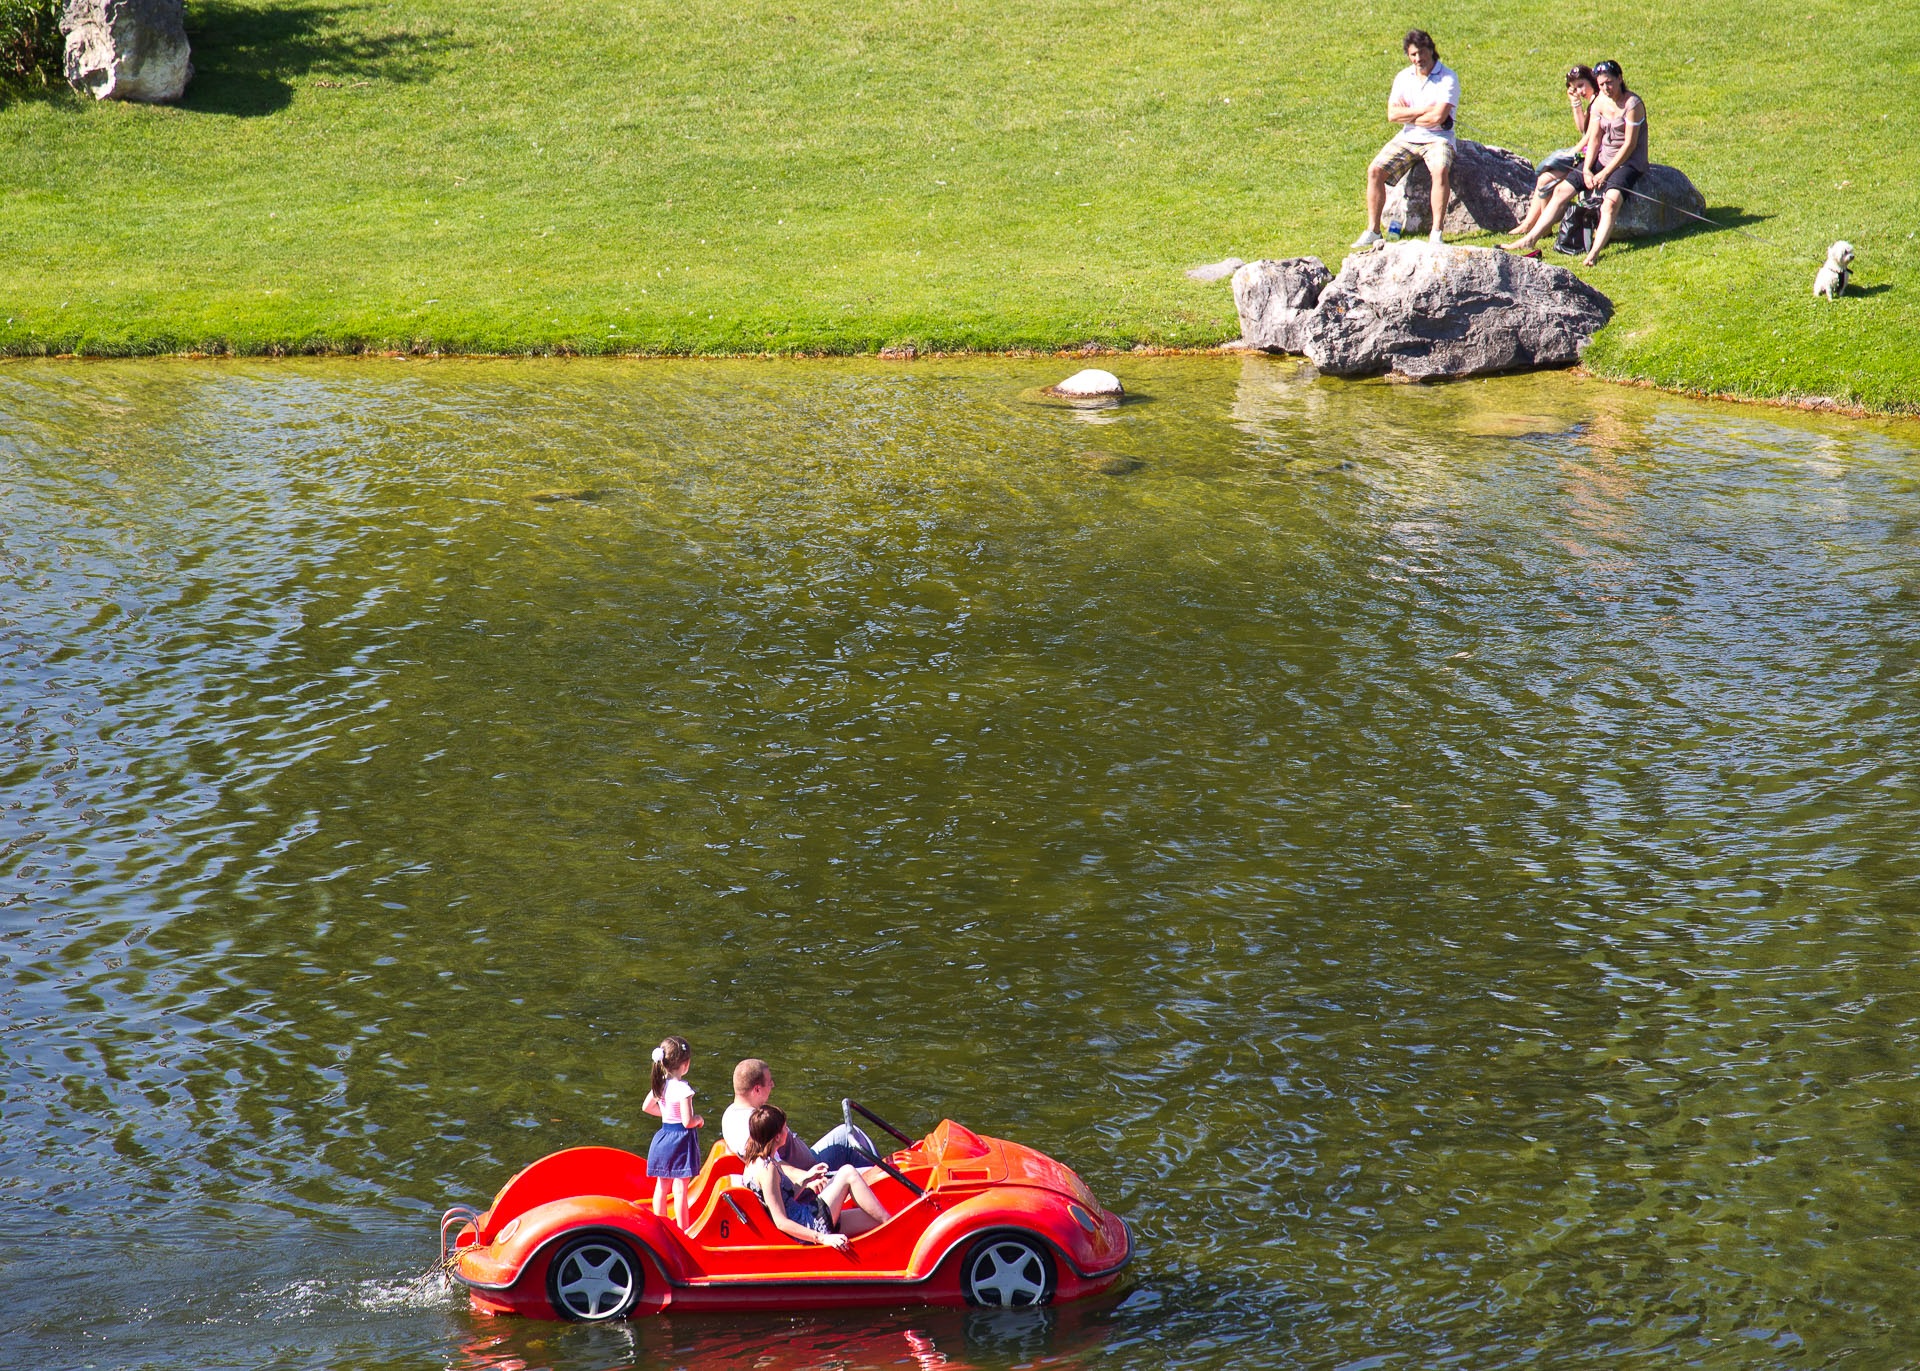
sunshine, lake, river, summer, recreation, pond, boot, vehicle, waterway, duck, sports, boating, water bird, munich, tubing, raft, olympic park, outdoor recreation